William Dool Killen

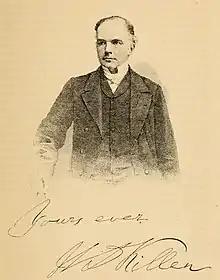
William Dool Killen

Born at Church Street, Ballymena, County Antrim, on 16 April 1806, he was third of four sons and nine children of John Killen (1768–1828), a grocer and seedsman in Ballymena, by his wife Martha, daughter of Jesse Dool, a farmer in Duneane. His paternal grandfather, a farmer at Carnmoney, married Blanche Brice, a descendant of Edward Brice; a brother, James Miller Killen (1815–1879) was a minister in Comber, County Down. Thomas Young Killen Moderator, in 1882, of the General Assembly of the Presbyterian Church in Ireland was his father's great-nephew.